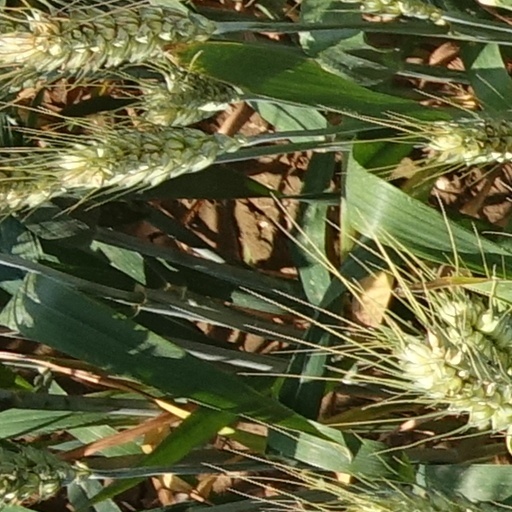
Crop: wheat